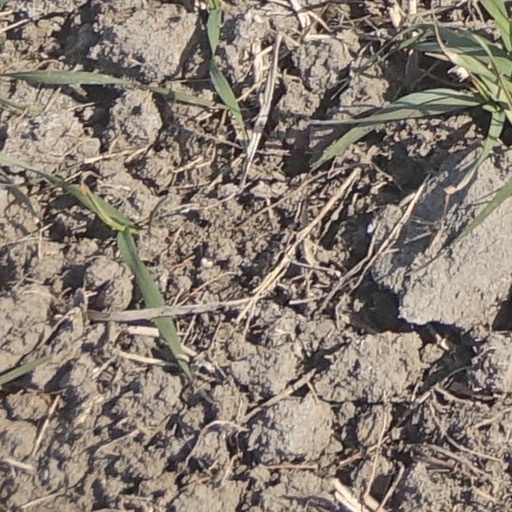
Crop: wheat